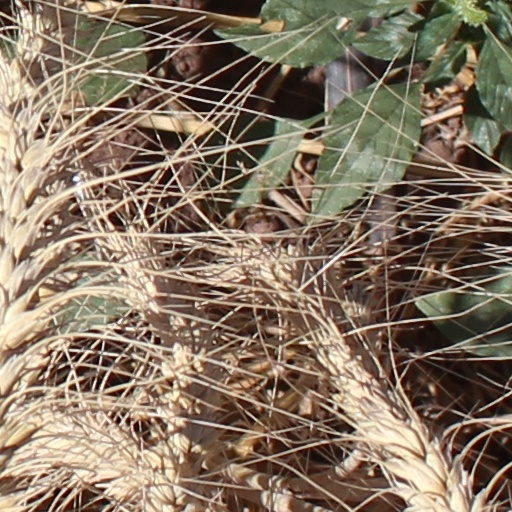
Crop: wheat